Garden roses

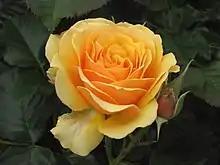
An amber-coloured rose

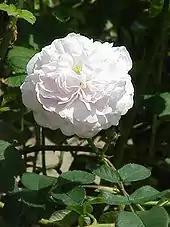
'Maiden's Blush', an Alba rose (before 1400)

Roses are relatively easy to grow compared to many large-flowered garden plants, with the main effort, apart from basic watering and feeding, going into the pruning that most varieties need, and the training that many do. At least bush varieties are usually deadheaded, although some varieties are left for their decorative (and medicinal) rosehips. Roses are successfully grown in four continents, although a tropical climate is not ideal.